Ivan Radeljić

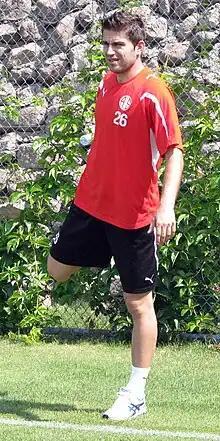
Radeljić in 2007

Ivan Radeljić (born 14 September 1980) is a Bosnian football manager and a former player who played as a defender. He is the manager of the Croatian club Croatia Zmijavci.